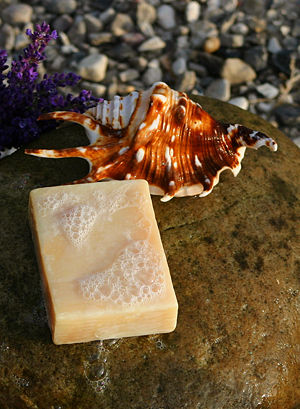
Sæbe
Håndlavet håndsæbe
Håndlavet sæbe med ekstrakt af brændenælde (Urtica dioica). Sæben ligger på en sten i min indkørsel, Randers, Danmark.
Sæbe er fedtsyre blandet med natrium- og kaliumsalte. Det er et af de vigtigste vaskemidler til rengøring, specielt i forbindelse med personlig hygiejne. Sæbe forhandles ofte i fast form, men flydende eller geleagtig sæbe findes også. Sæbe nedbrydes let i naturen, og den forurener fx ikke de vandløb, der modtager spildevandet. Syntetiske rensemidler har erstattet sæbe til tøjvask.